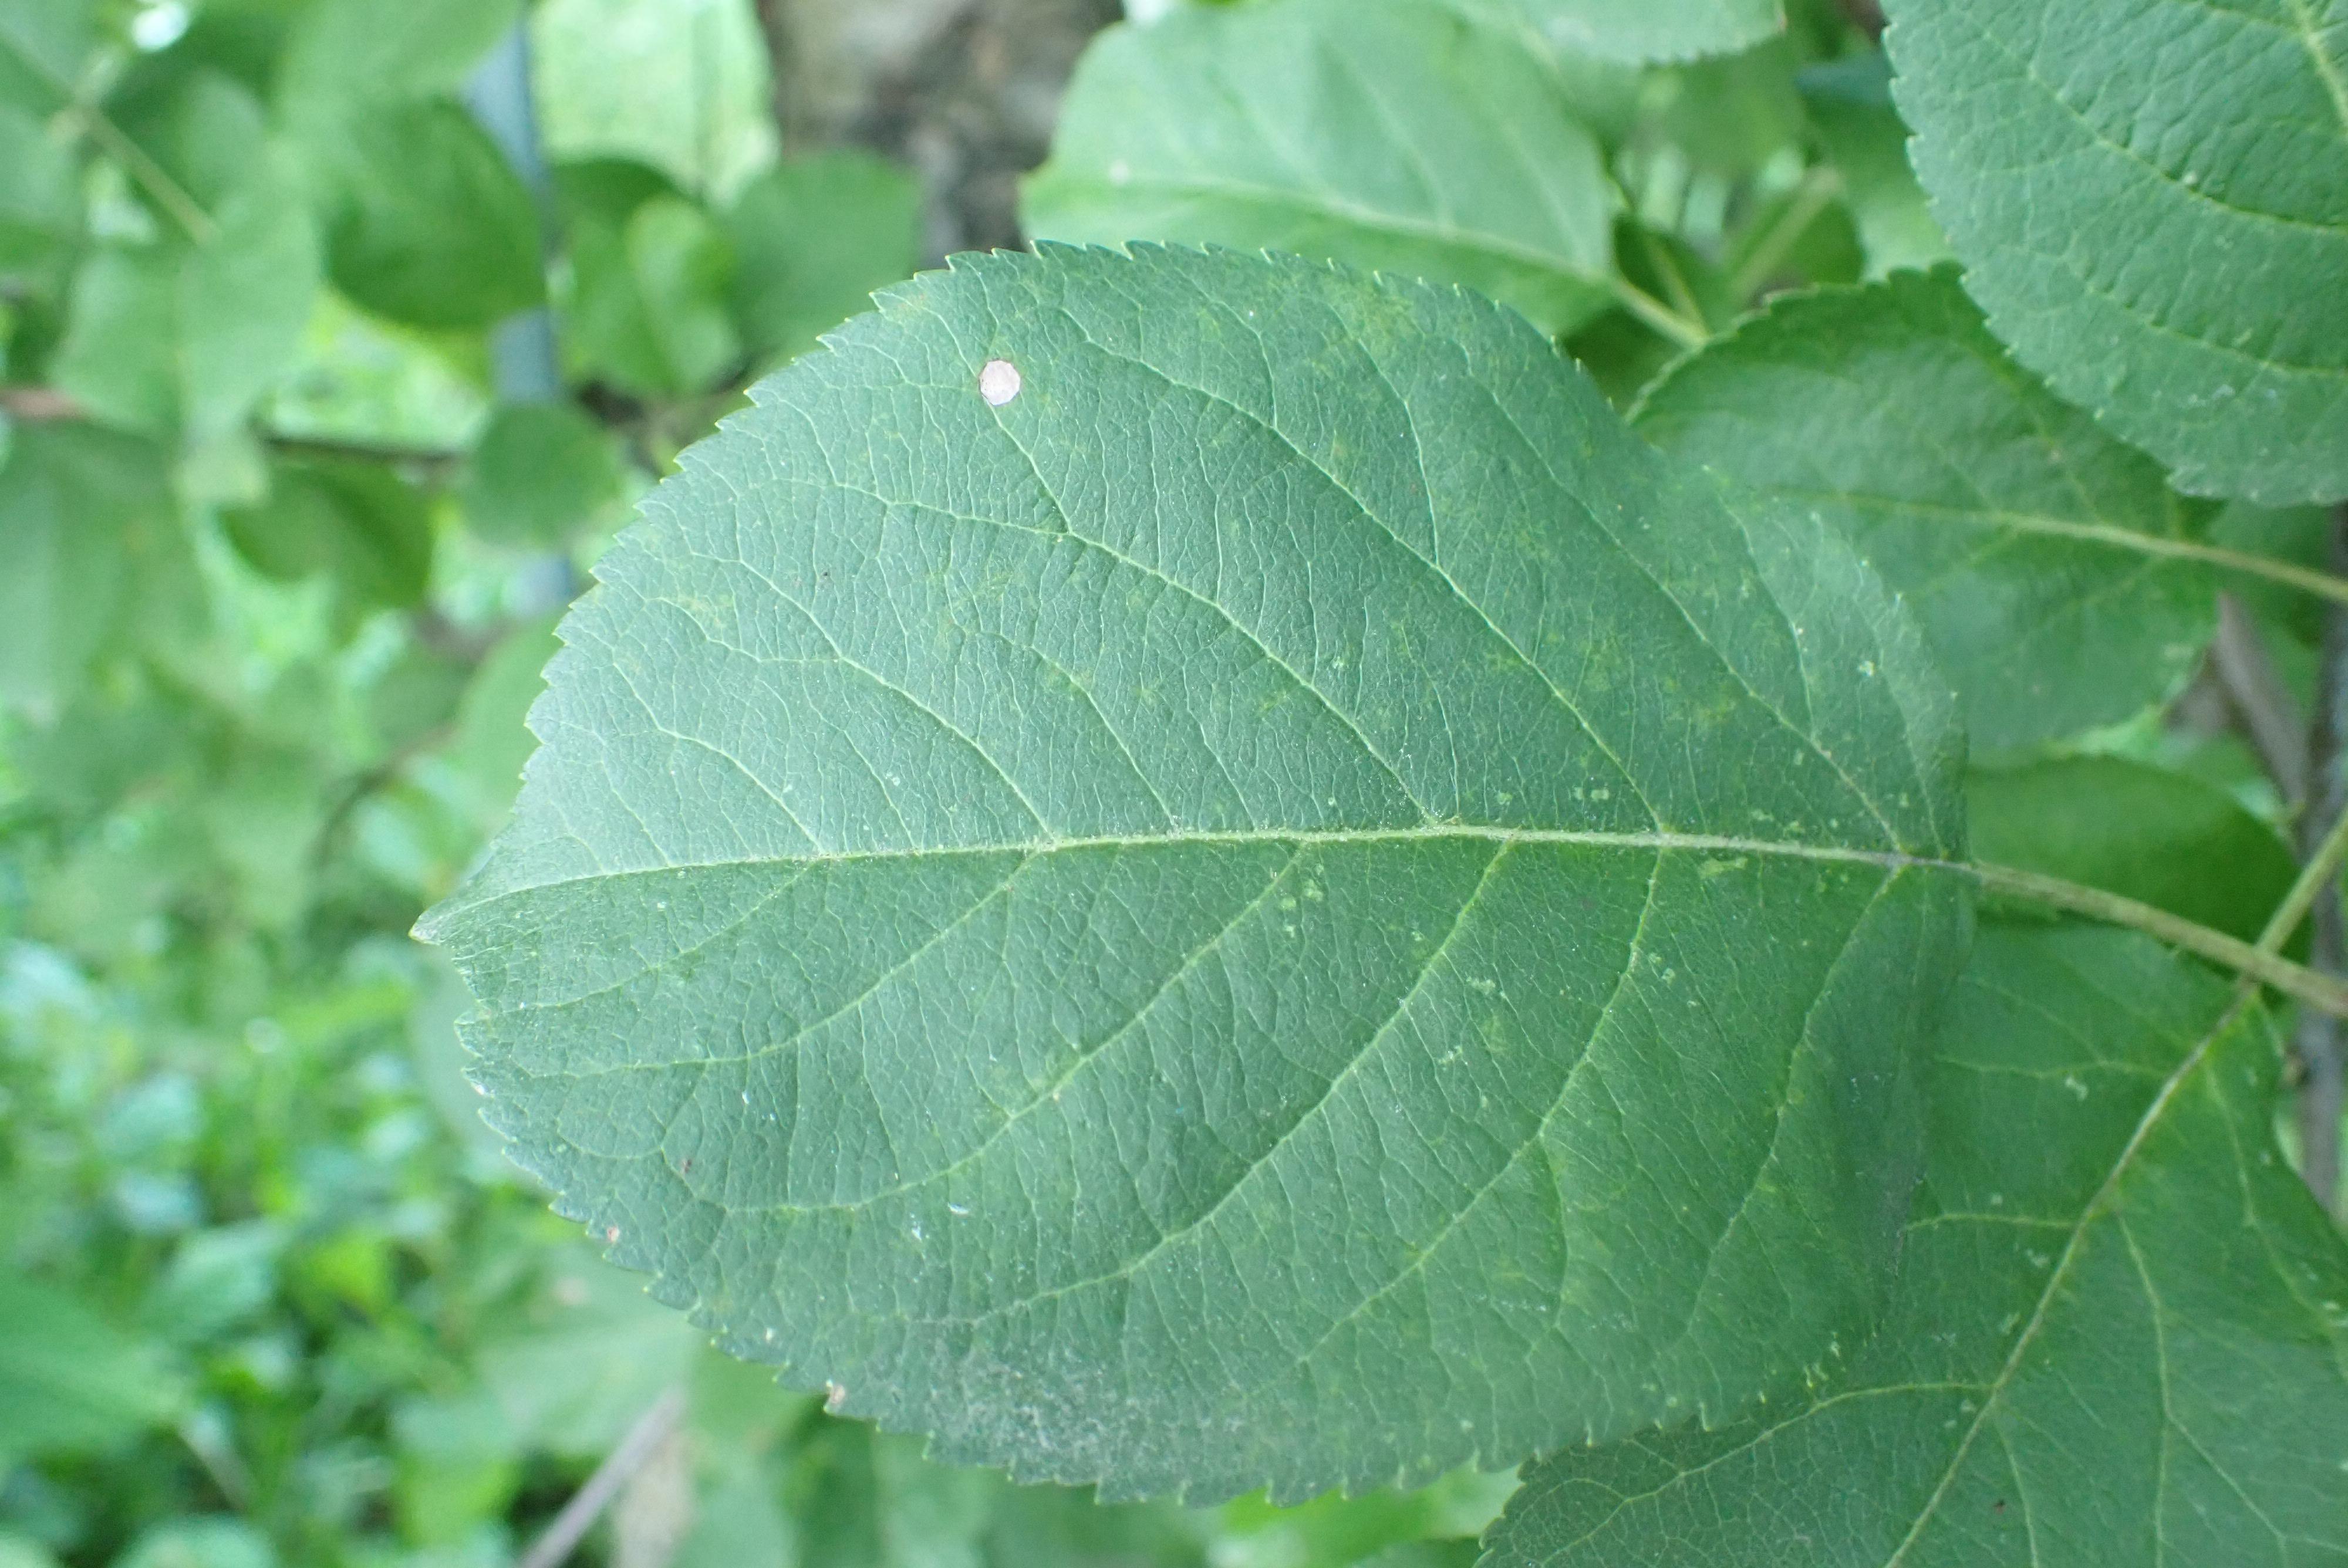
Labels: frog_eye_leaf_spot